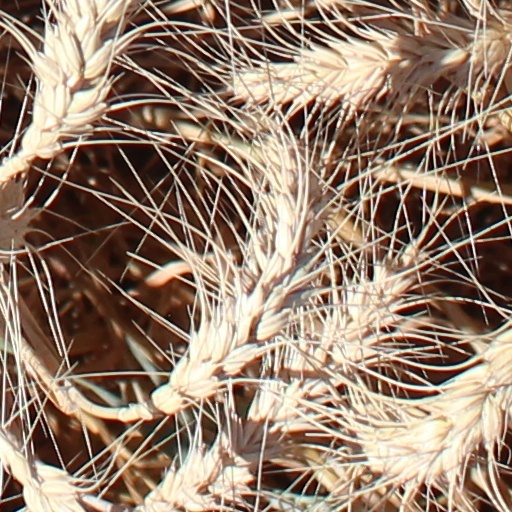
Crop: wheat